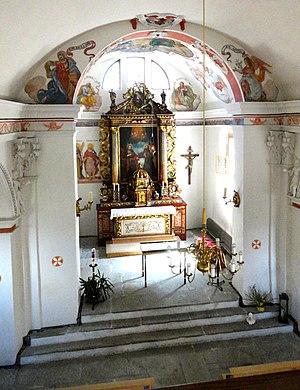
L'église Saint-Antoine-et-Saint-Jean est l'église paroissiale catholique du village de Camuns, dans le canton des Grisons en Suisse. Ce village du Valsertal dépend de la commune de Lumnezia. L'église est consacrée à saint Antoine et à saint Jean et dépend du diocèse de Coire.